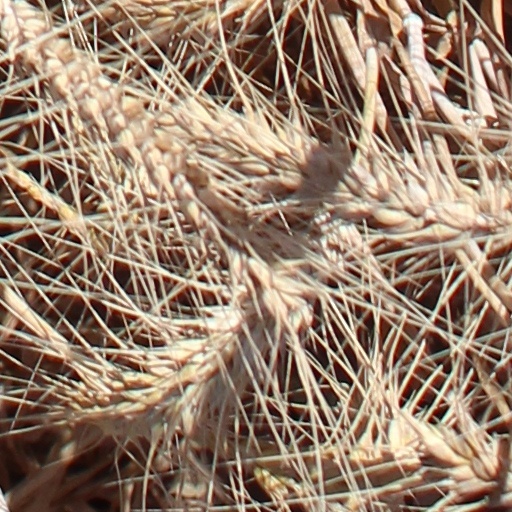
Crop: wheat